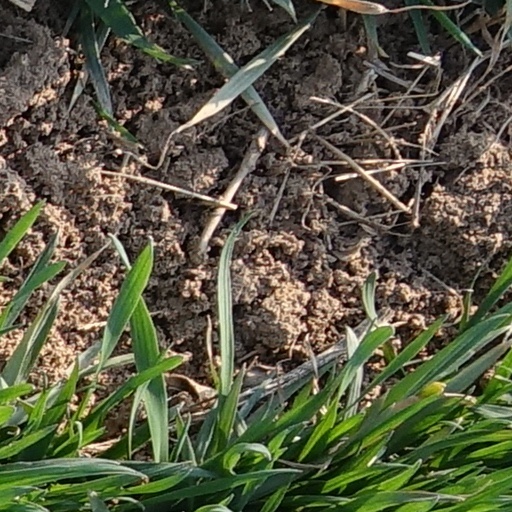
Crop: wheat